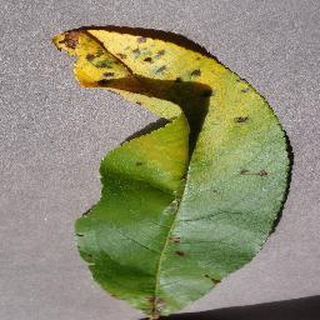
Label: peach_bacterial_spot